Essie Ackland

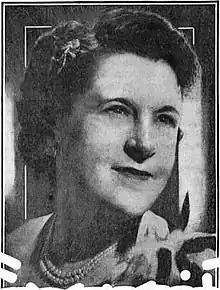
Essie Ackland on return to Australia in 1948. "The Bulletin", photograph by Noel Rubie

Ackland returned from overseas and toured Australia again in 1948, accompanied by Geoffrey Parsons. On 13 June 1948, she sang with the Sydney Symphony Orchestra under Eugene Goossens. "The Bulletin" reported in September that after finishing her interstate tour for the ABC with a matinee in Sydney Town Hall and a recital at Wollongong she gave a series of concerts in the northern coalfields commissioned by the Joint Coal Board, in which Adelaide violinist Carmel Hakendorf and pianist Geoffrey Parsons accompanied her. They performed in three other states in Brisbane, Toowoomba, Lismore, Murwillumbah, Broken Hill, Adelaide, Mount Gambier, and Kalgoorlie.